Radar geo-warping

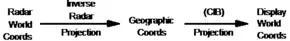
Coordinate re-projection

The Figure "Coordinate re-projection" explains how the radar coordinates have to be transformed to match the CIB projection coordinates. The radar world coordinates correspond to the Cartesian version of the data measured by the radar sensor. Using an inverse radar projection these coordinates are converted into geographic coordinates which represent the radar data posi-tions on the earth surface. These coordinates are then finally projected by the CIB (or any other) projection for displaying on the computer screen.